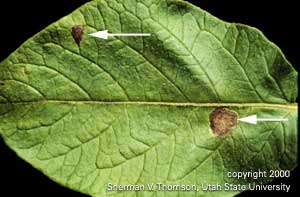
Plant: Potato
Disease: potato early blight